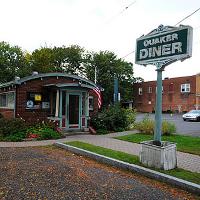
Weather: cloudy or overcast